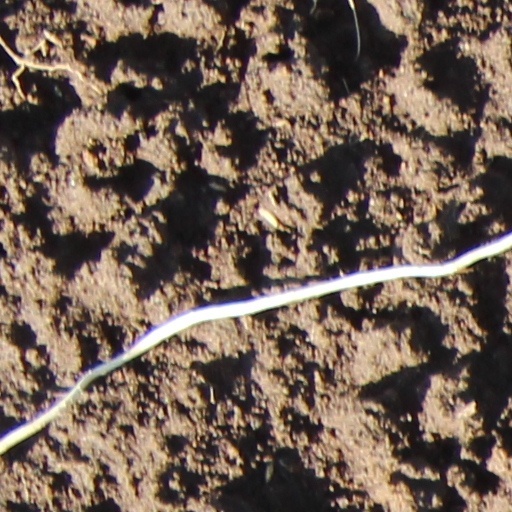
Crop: wheat